Loot (2012 film)

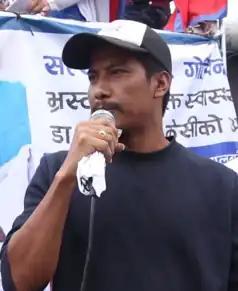
Nischal Basnet wrote and directed the film.

"Loot" was released on 13 January 2012 throughout Nepal, where it grossed 52 million NPR (approximately $453,000 in 2019). The film was screened in theatres for more than 100 days.